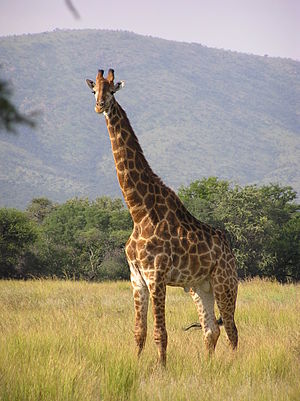
Giraf
Giraf.